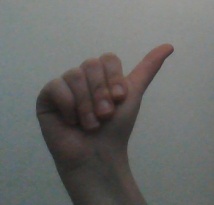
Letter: dhad